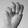
ASL letter: M